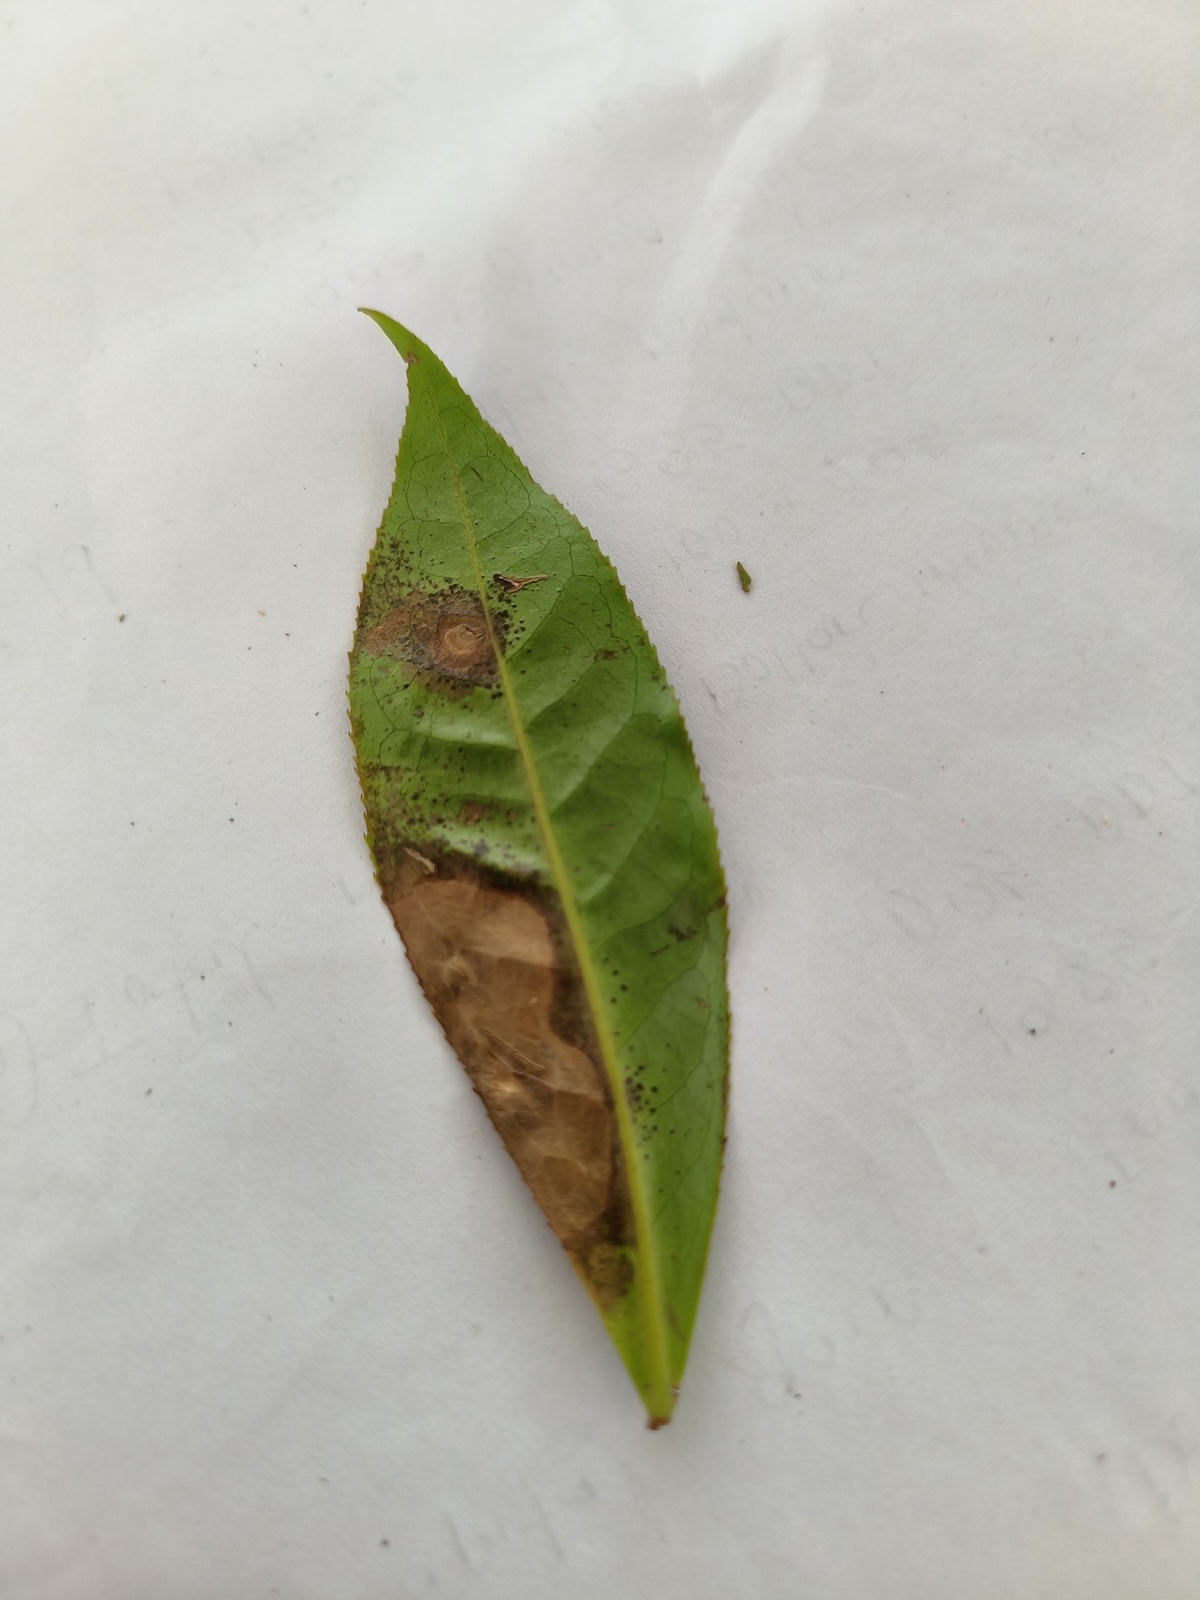
Label: Gray Blight